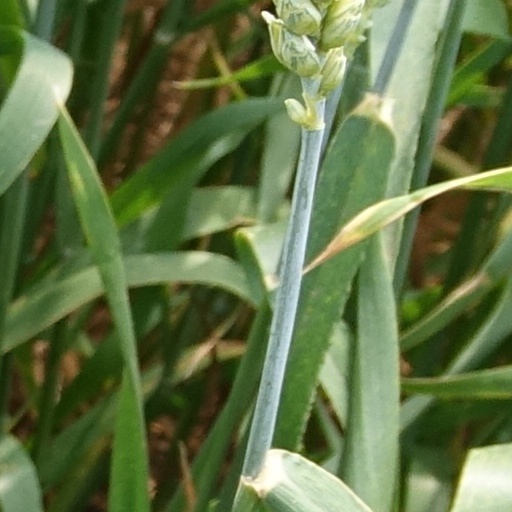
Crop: wheat